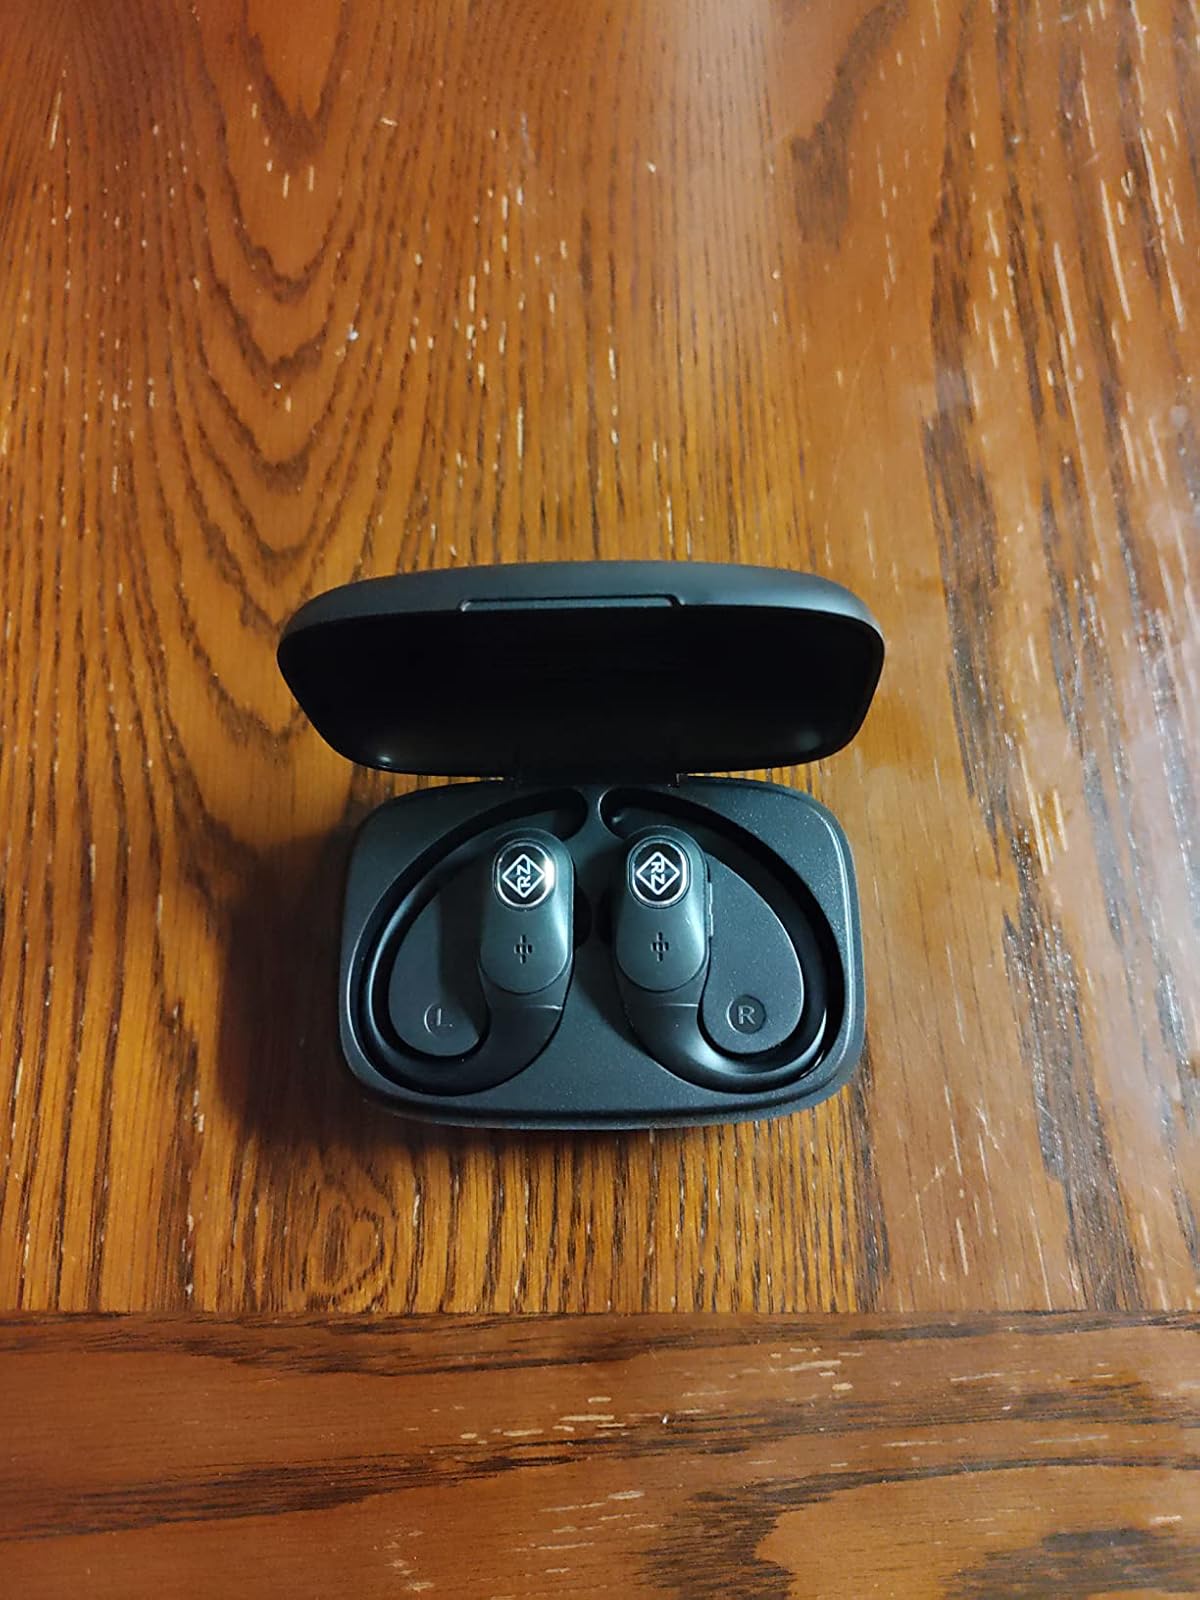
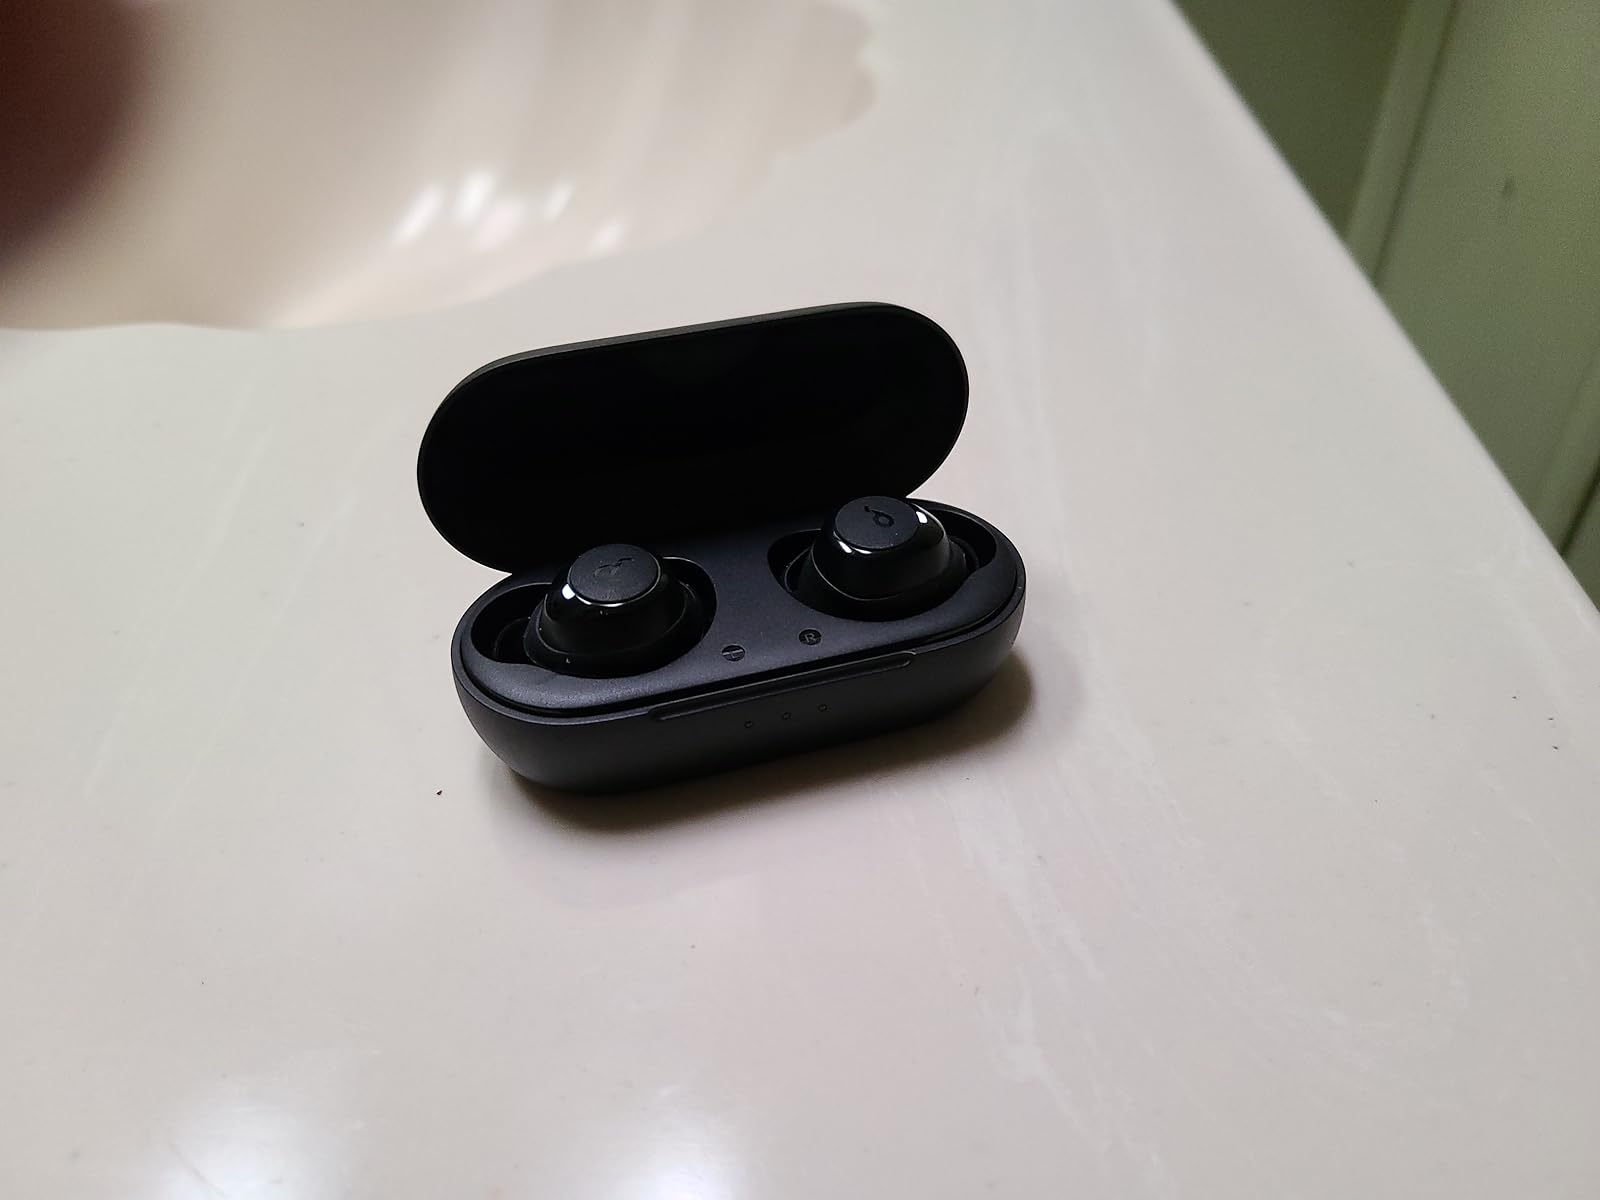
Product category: earbuds
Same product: no